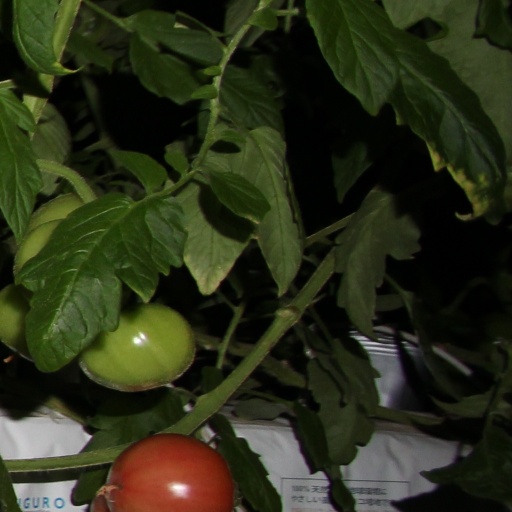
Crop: tomato